Homoranthus bebo

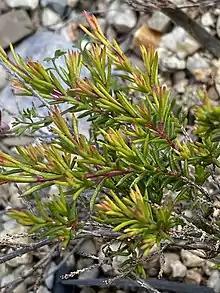
Foliage

Homoranthus bebo is a flowering plant in the family Myrtaceae and is endemic to a small area in northern New South Wales. It is a low-lying shrub with leaves that are usually flat and with groups of up to ten yellow flowers. It is only known from the Dthinna Dthinnawan National Park near Yetman.